Area code 337

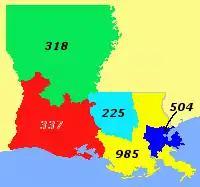
Area code 337

In the North American Numbering Plan, telephone area code 337 covers southwestern Louisiana. It was created on October 11, 1999. Before the 337 code was formed, this area was the southern half of area code 318, which had covered most of Louisiana west of the Mississippi River since 1957.